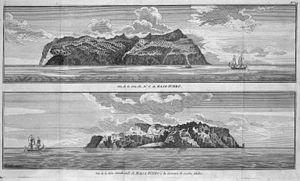
Le voyage du Commodore Anson est une circumnavigation autour du monde durant le XVIIIᵉ siècle. En 1740, pendant la guerre de l'oreille de Jenkins qui opposa la Grande-Bretagne et l’Espagne de 1739 à 1748, le Commodore George Anson reçut du roi Georges II le commandement d’une escadre, avec la mission d’aller harceler les colonies espagnoles de l’océan Pacifique, et si possible de capturer le galion de Manille. Anson passa dans le Pacifique par le cap Horn, remonta le long des côtes de l’Amérique du Sud, puis traversa le Pacifique jusqu’à Macao. Il captura le galion de Manille près des côtes des Philippines, et revint en Grande-Bretagne par le cap de Bonne-Espérance.